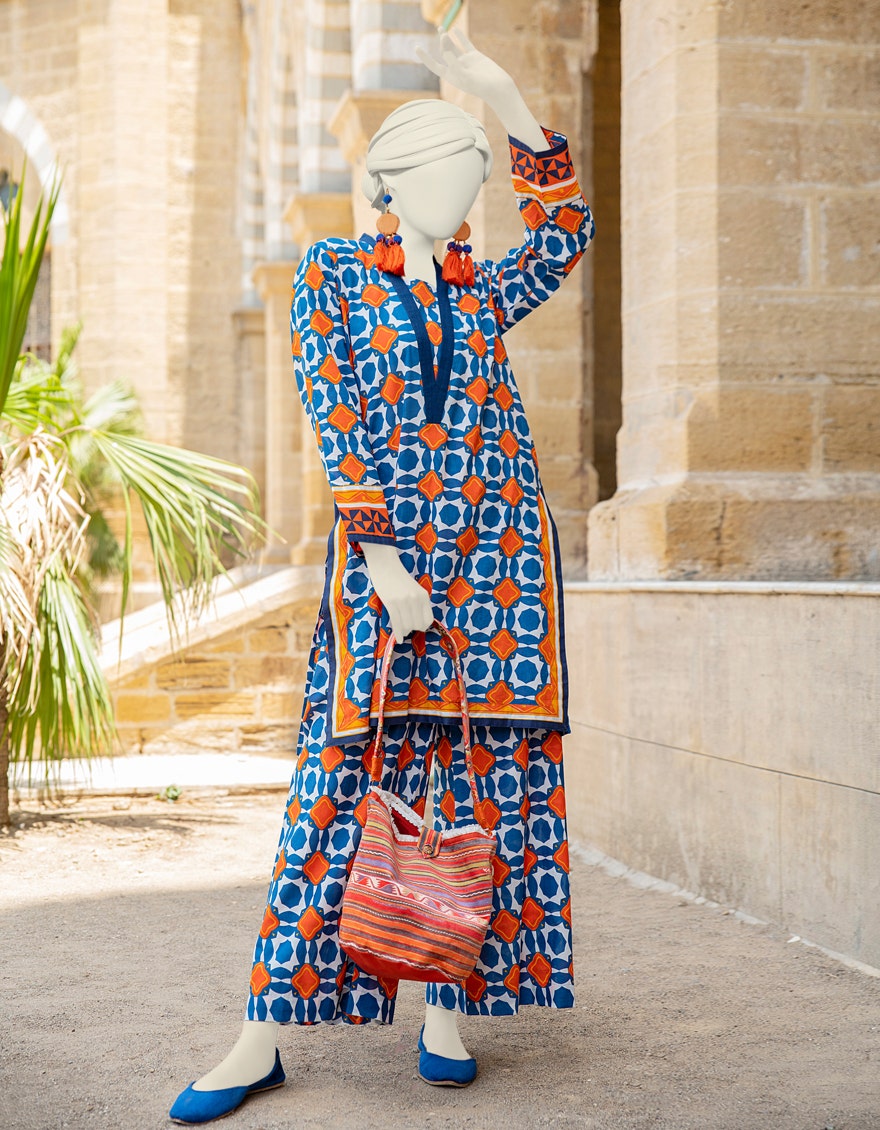
blue multi print kurta coat